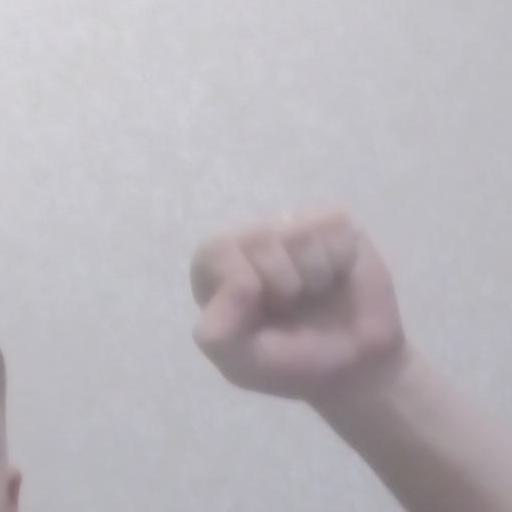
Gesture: fist